Shaadi Karke Phas Gaya Yaar

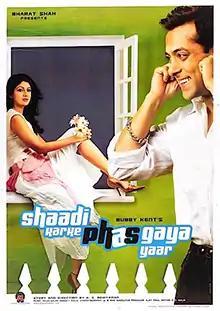
Poster

Shaadi Karke Phas Gaya Yaar is a 2006 Indian Hindi-language romantic comedy film directed by K. S. Adhiyaman. Salman Khan and Shilpa Shetty star in the roles of husband and wife. Reema Lagoo, Mohnish Behl, Aasif Sheikh, and Shakti Kapoor also star. It was remade in Tamil as "Priyasakhi" starring Madhavan and Sadha. The delay of the film meant that "Priyasakhi" ended up releasing first.